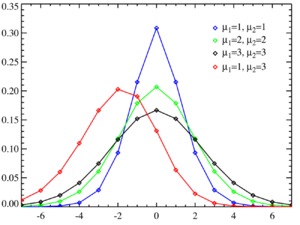
Toute fonction f(x), définie, intégrable et non négative sur un domaine A, peut servir de distribution de probabilité d'une variable aléatoire X prenant des valeurs dans le domaine A. Il faut et il suffit qu'elle soit multipliée par un facteur a qui assure que la « probabilité totale » — la somme ou l'intégrale des f(x) sur le domaine — soit égale à 1.